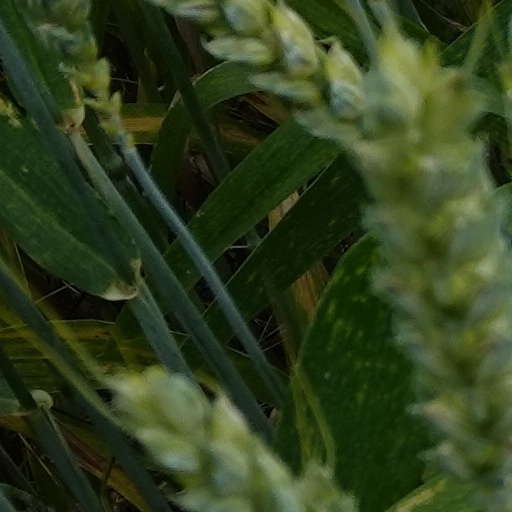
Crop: wheat